Meet Bros

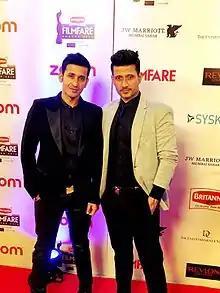
Meet Bros at IIFA Awards 2016

Meet Bros is an Indian musical duo from Gwalior, Madhya Pradesh. The duo consists of brothers Manmeet Singh and Harmeet Singh. They were formerly known as Meet Bros Anjjan with longtime collaborator Anjjan Bhattacharya.